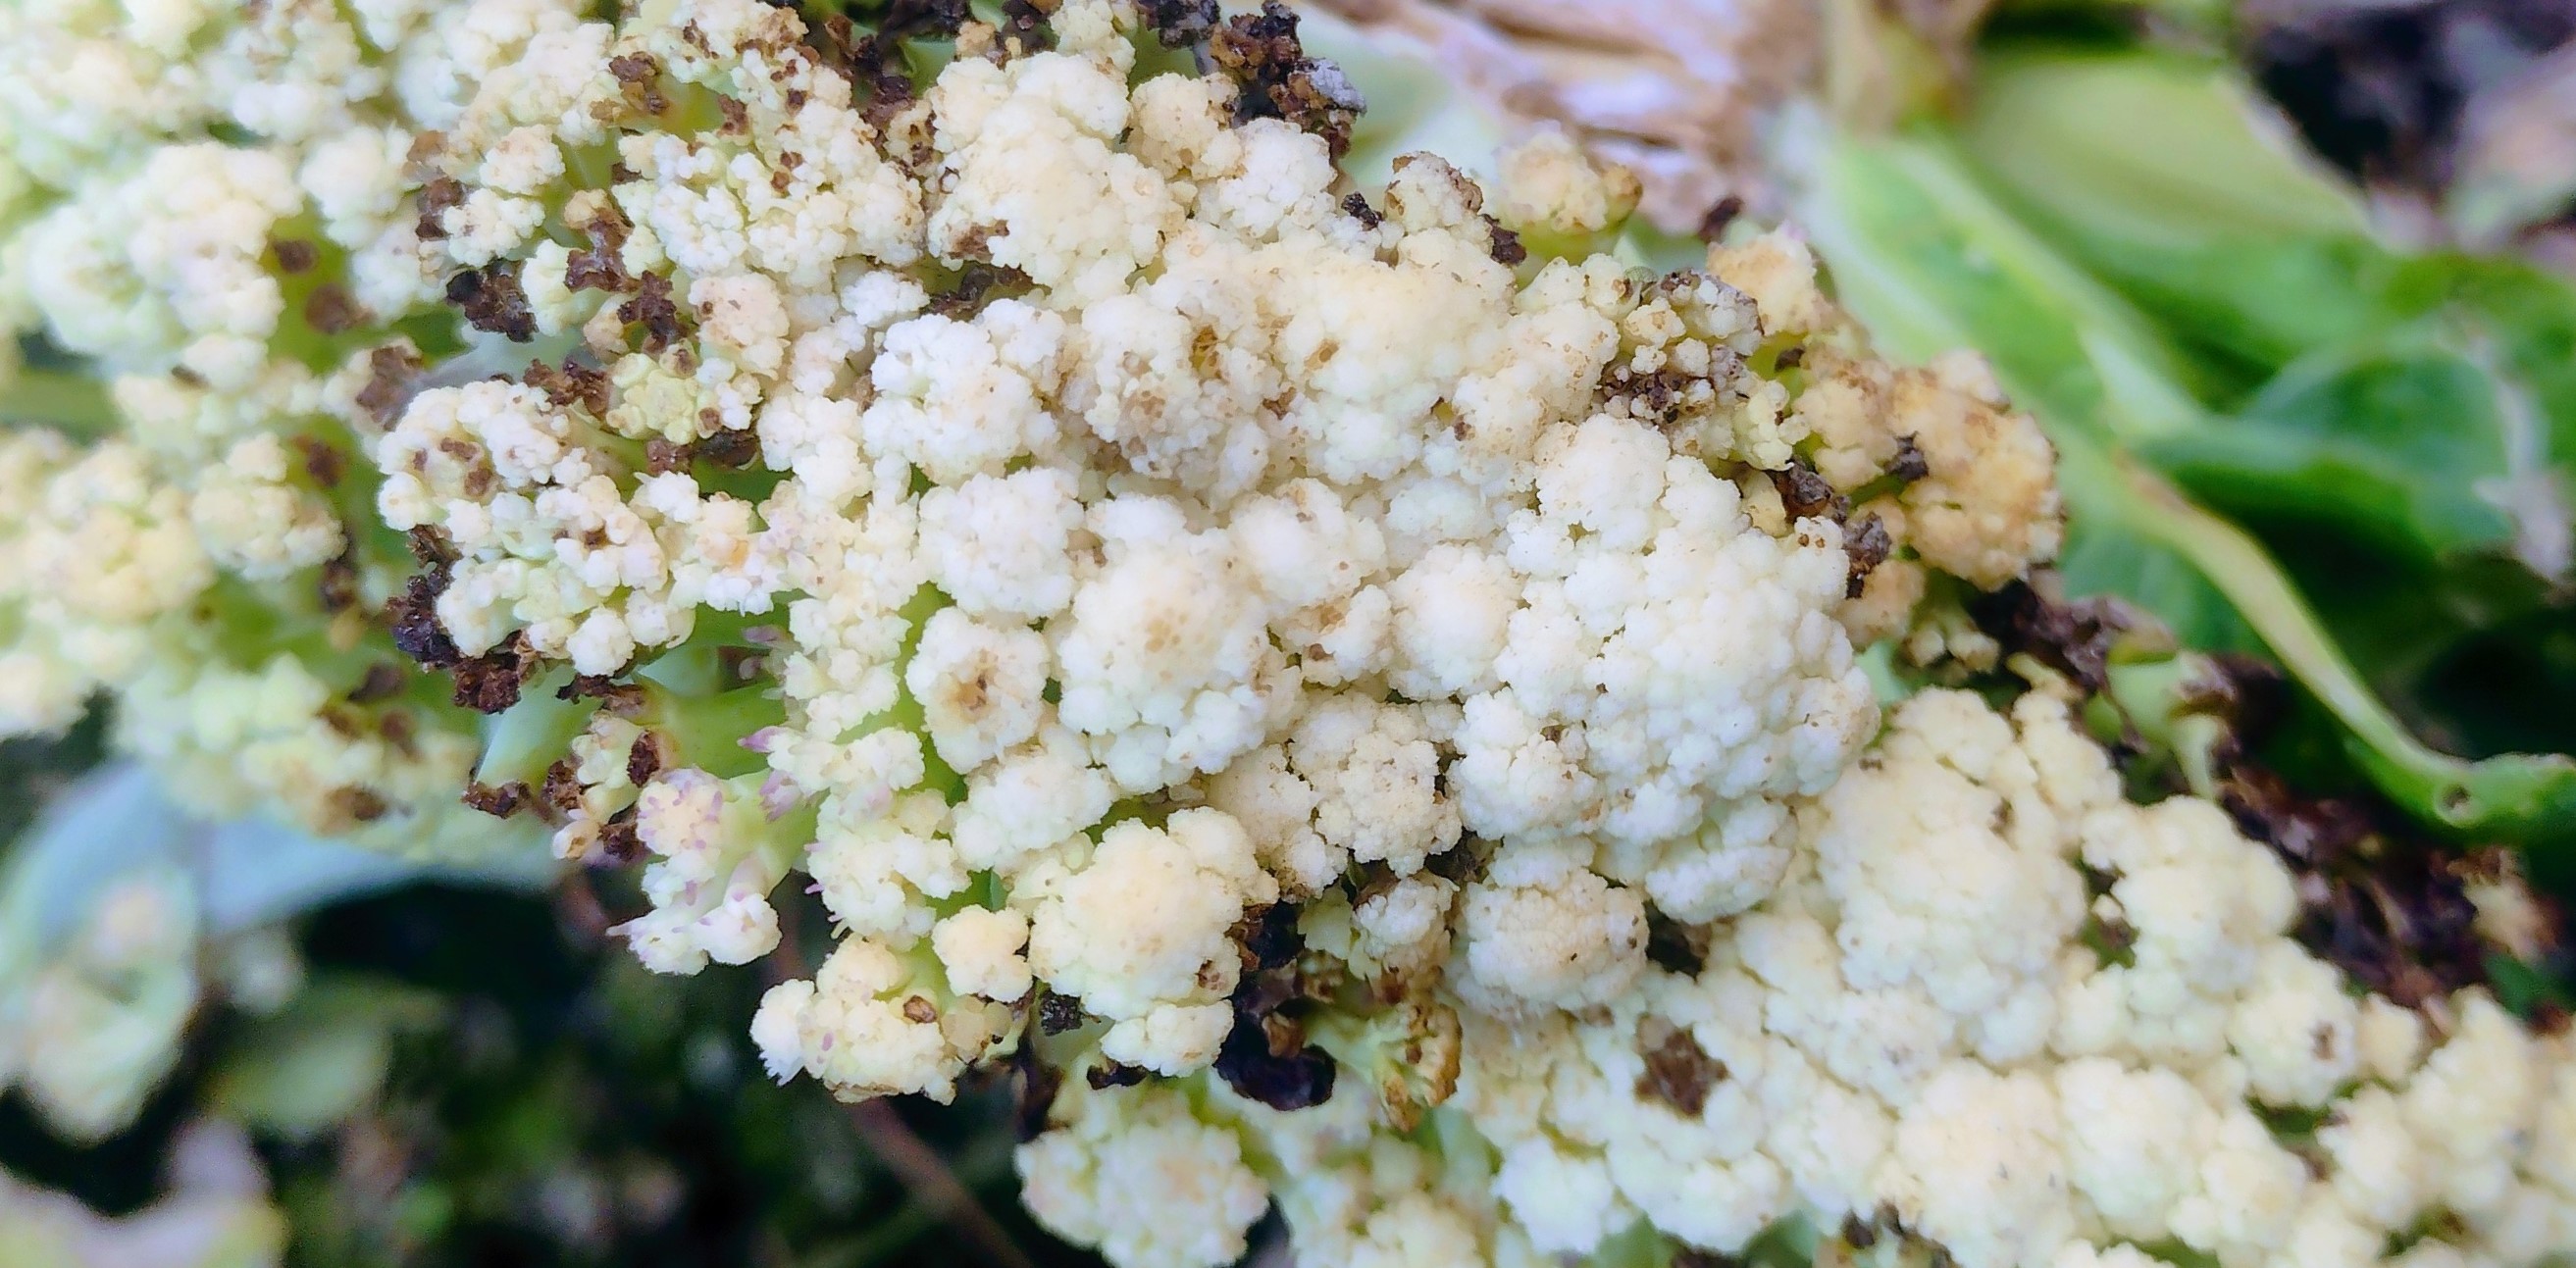
Label: Bacterial spot rot